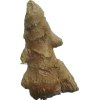
Label: ginger